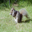
Label: squirrel